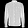
Label: Shirt